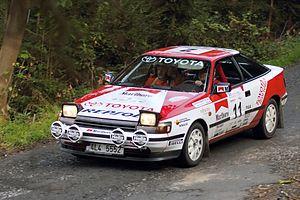
Le Groupe A est la catégorie relative aux voitures de tourisme modifiées, dans le règlement FIA. Cette catégorie a été créée en 1982 pour remplacer l'ancienne catégorie Groupe 2.